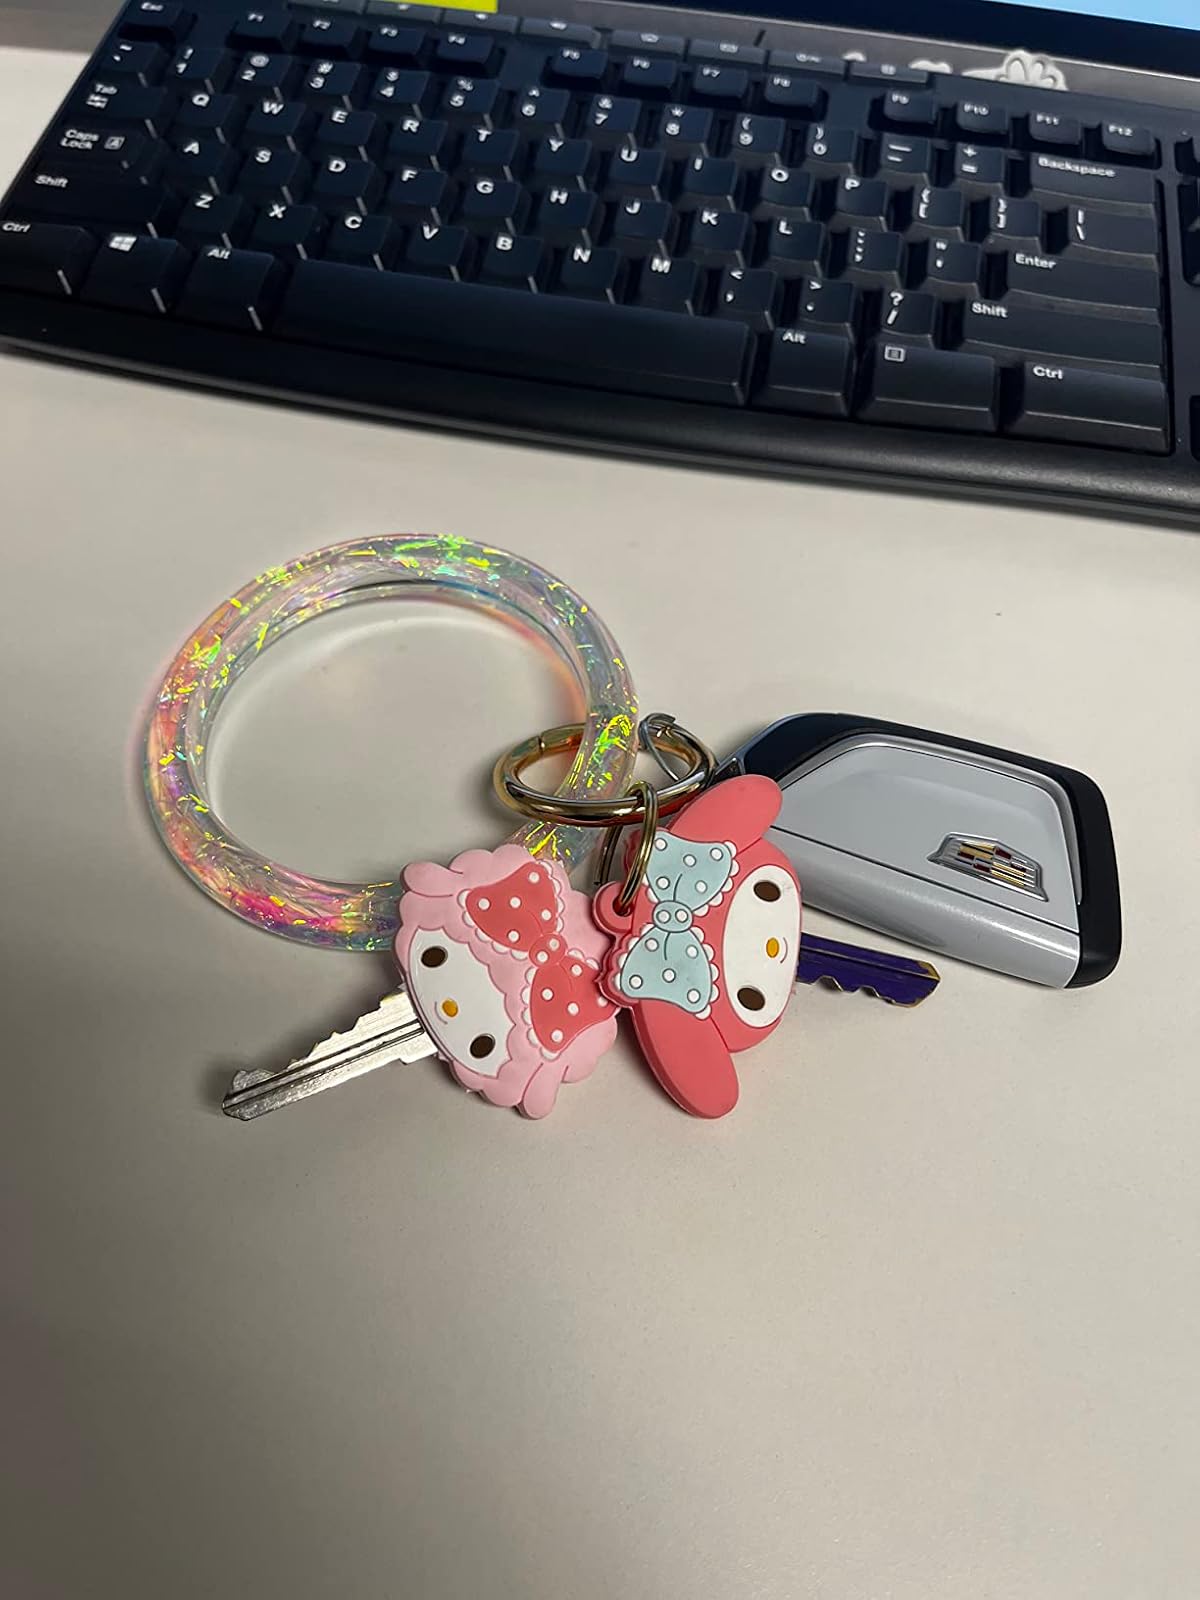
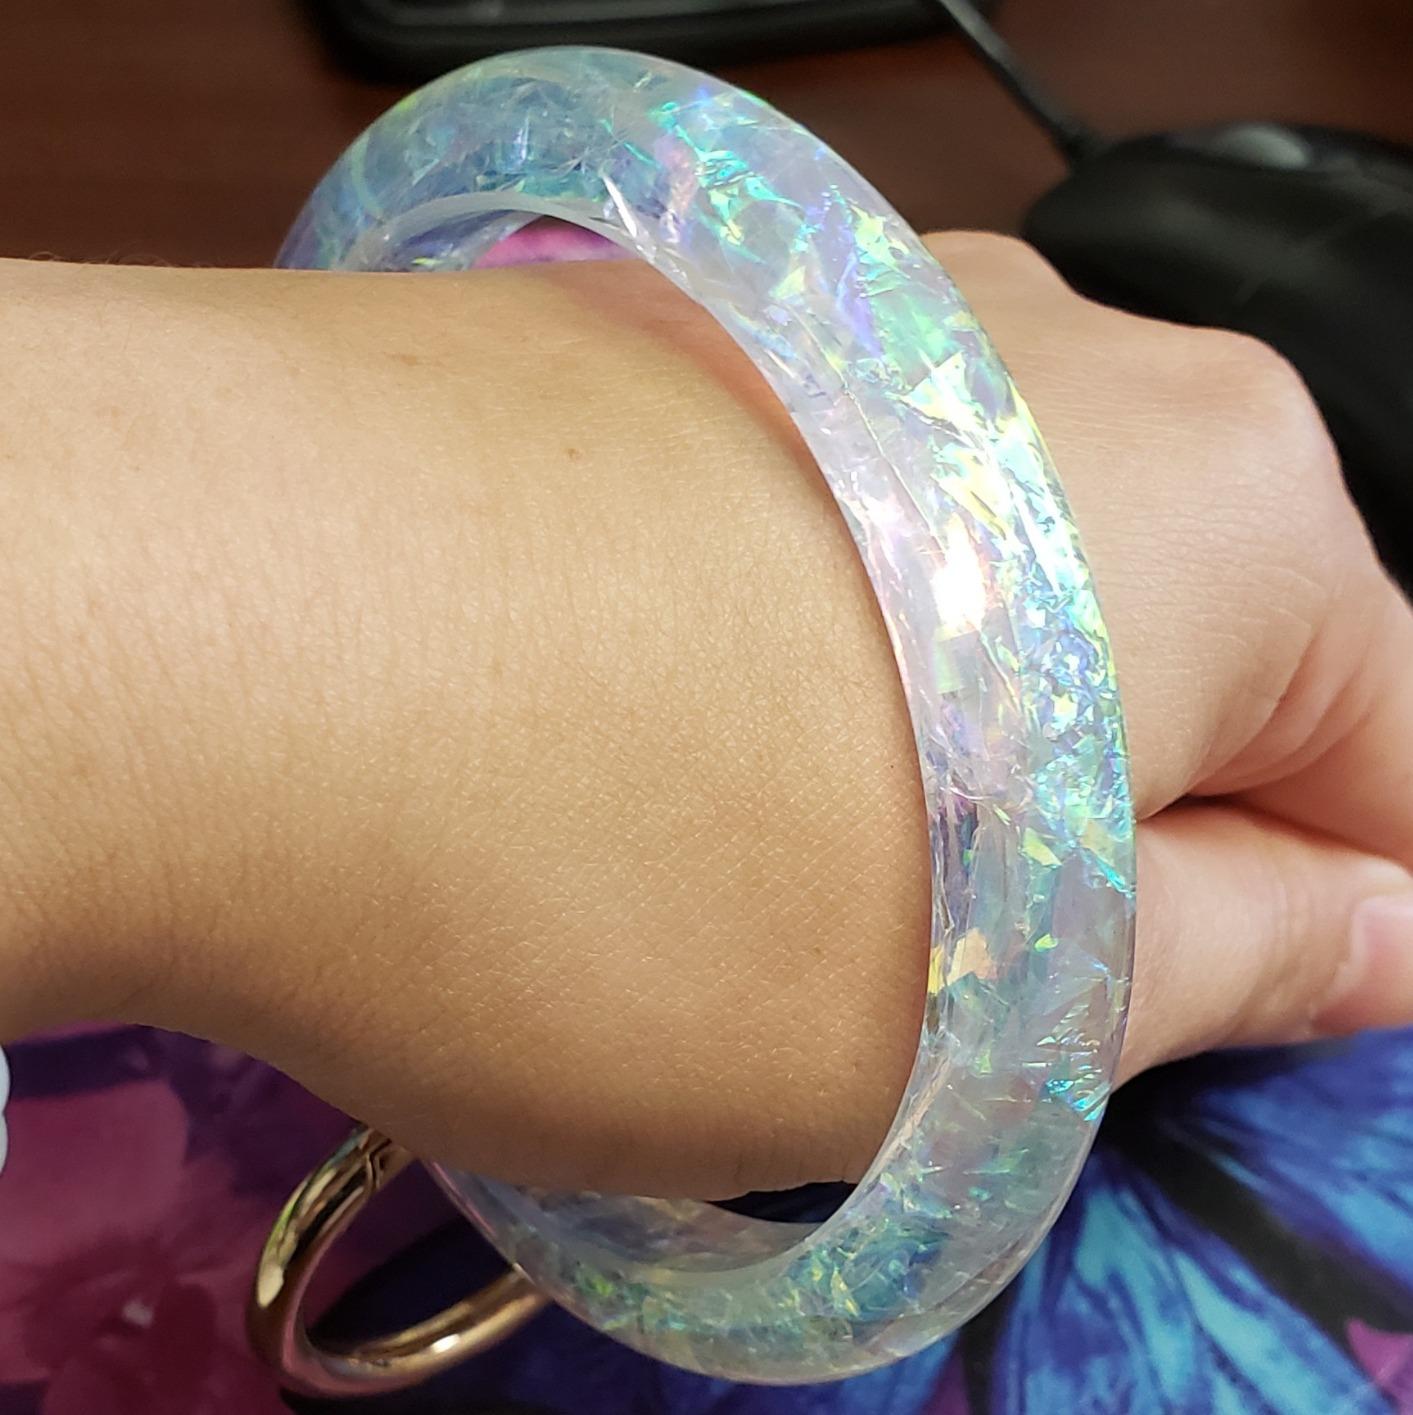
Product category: accessories_keychain
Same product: yes